Capt. John Thorndike House

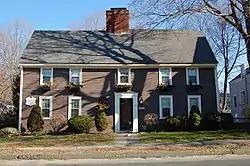
Captain John Thorndike House

The Capt. John Thorndike House is a historic First Period house in Beverly, Massachusetts. It is a 2.5-story wood-frame house with a central chimney and a raised leanto section in back. The house, like many First Period houses, was built in several stages. The oldest part, the chimney and the right side, was built as a two-story section with leanto, likely in 1702 (based on the date being carved on one of the framing posts). This particular type of original sections is rare among First Period houses. Later in the first period, the left side of the house was built; it was constructed without a leanto section. The left side leanto was added later in the 18th century, and part of the leanto section was raised by a shed dormer in the 19th century.